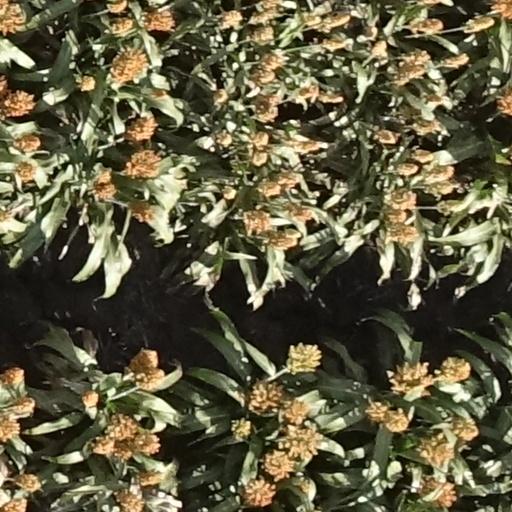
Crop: sorghum